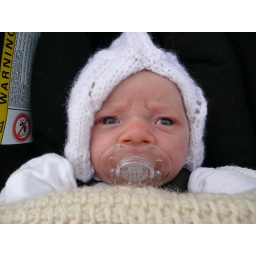
Here's me in my car seat / pram combo, out for a walk on a winters day, all wrapped up.